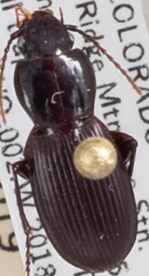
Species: Pterostichus restrictus
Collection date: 2018-07-17
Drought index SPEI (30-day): -0.734
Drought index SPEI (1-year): -0.54
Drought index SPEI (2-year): -0.03